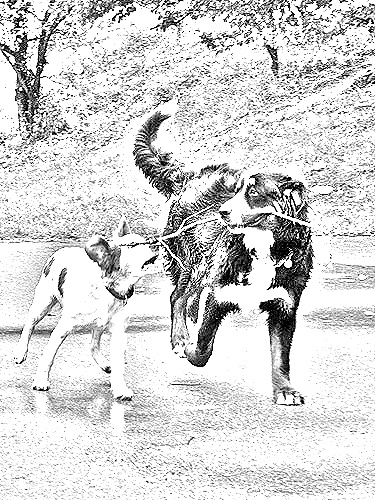
Portrait style: Sketch Portrait